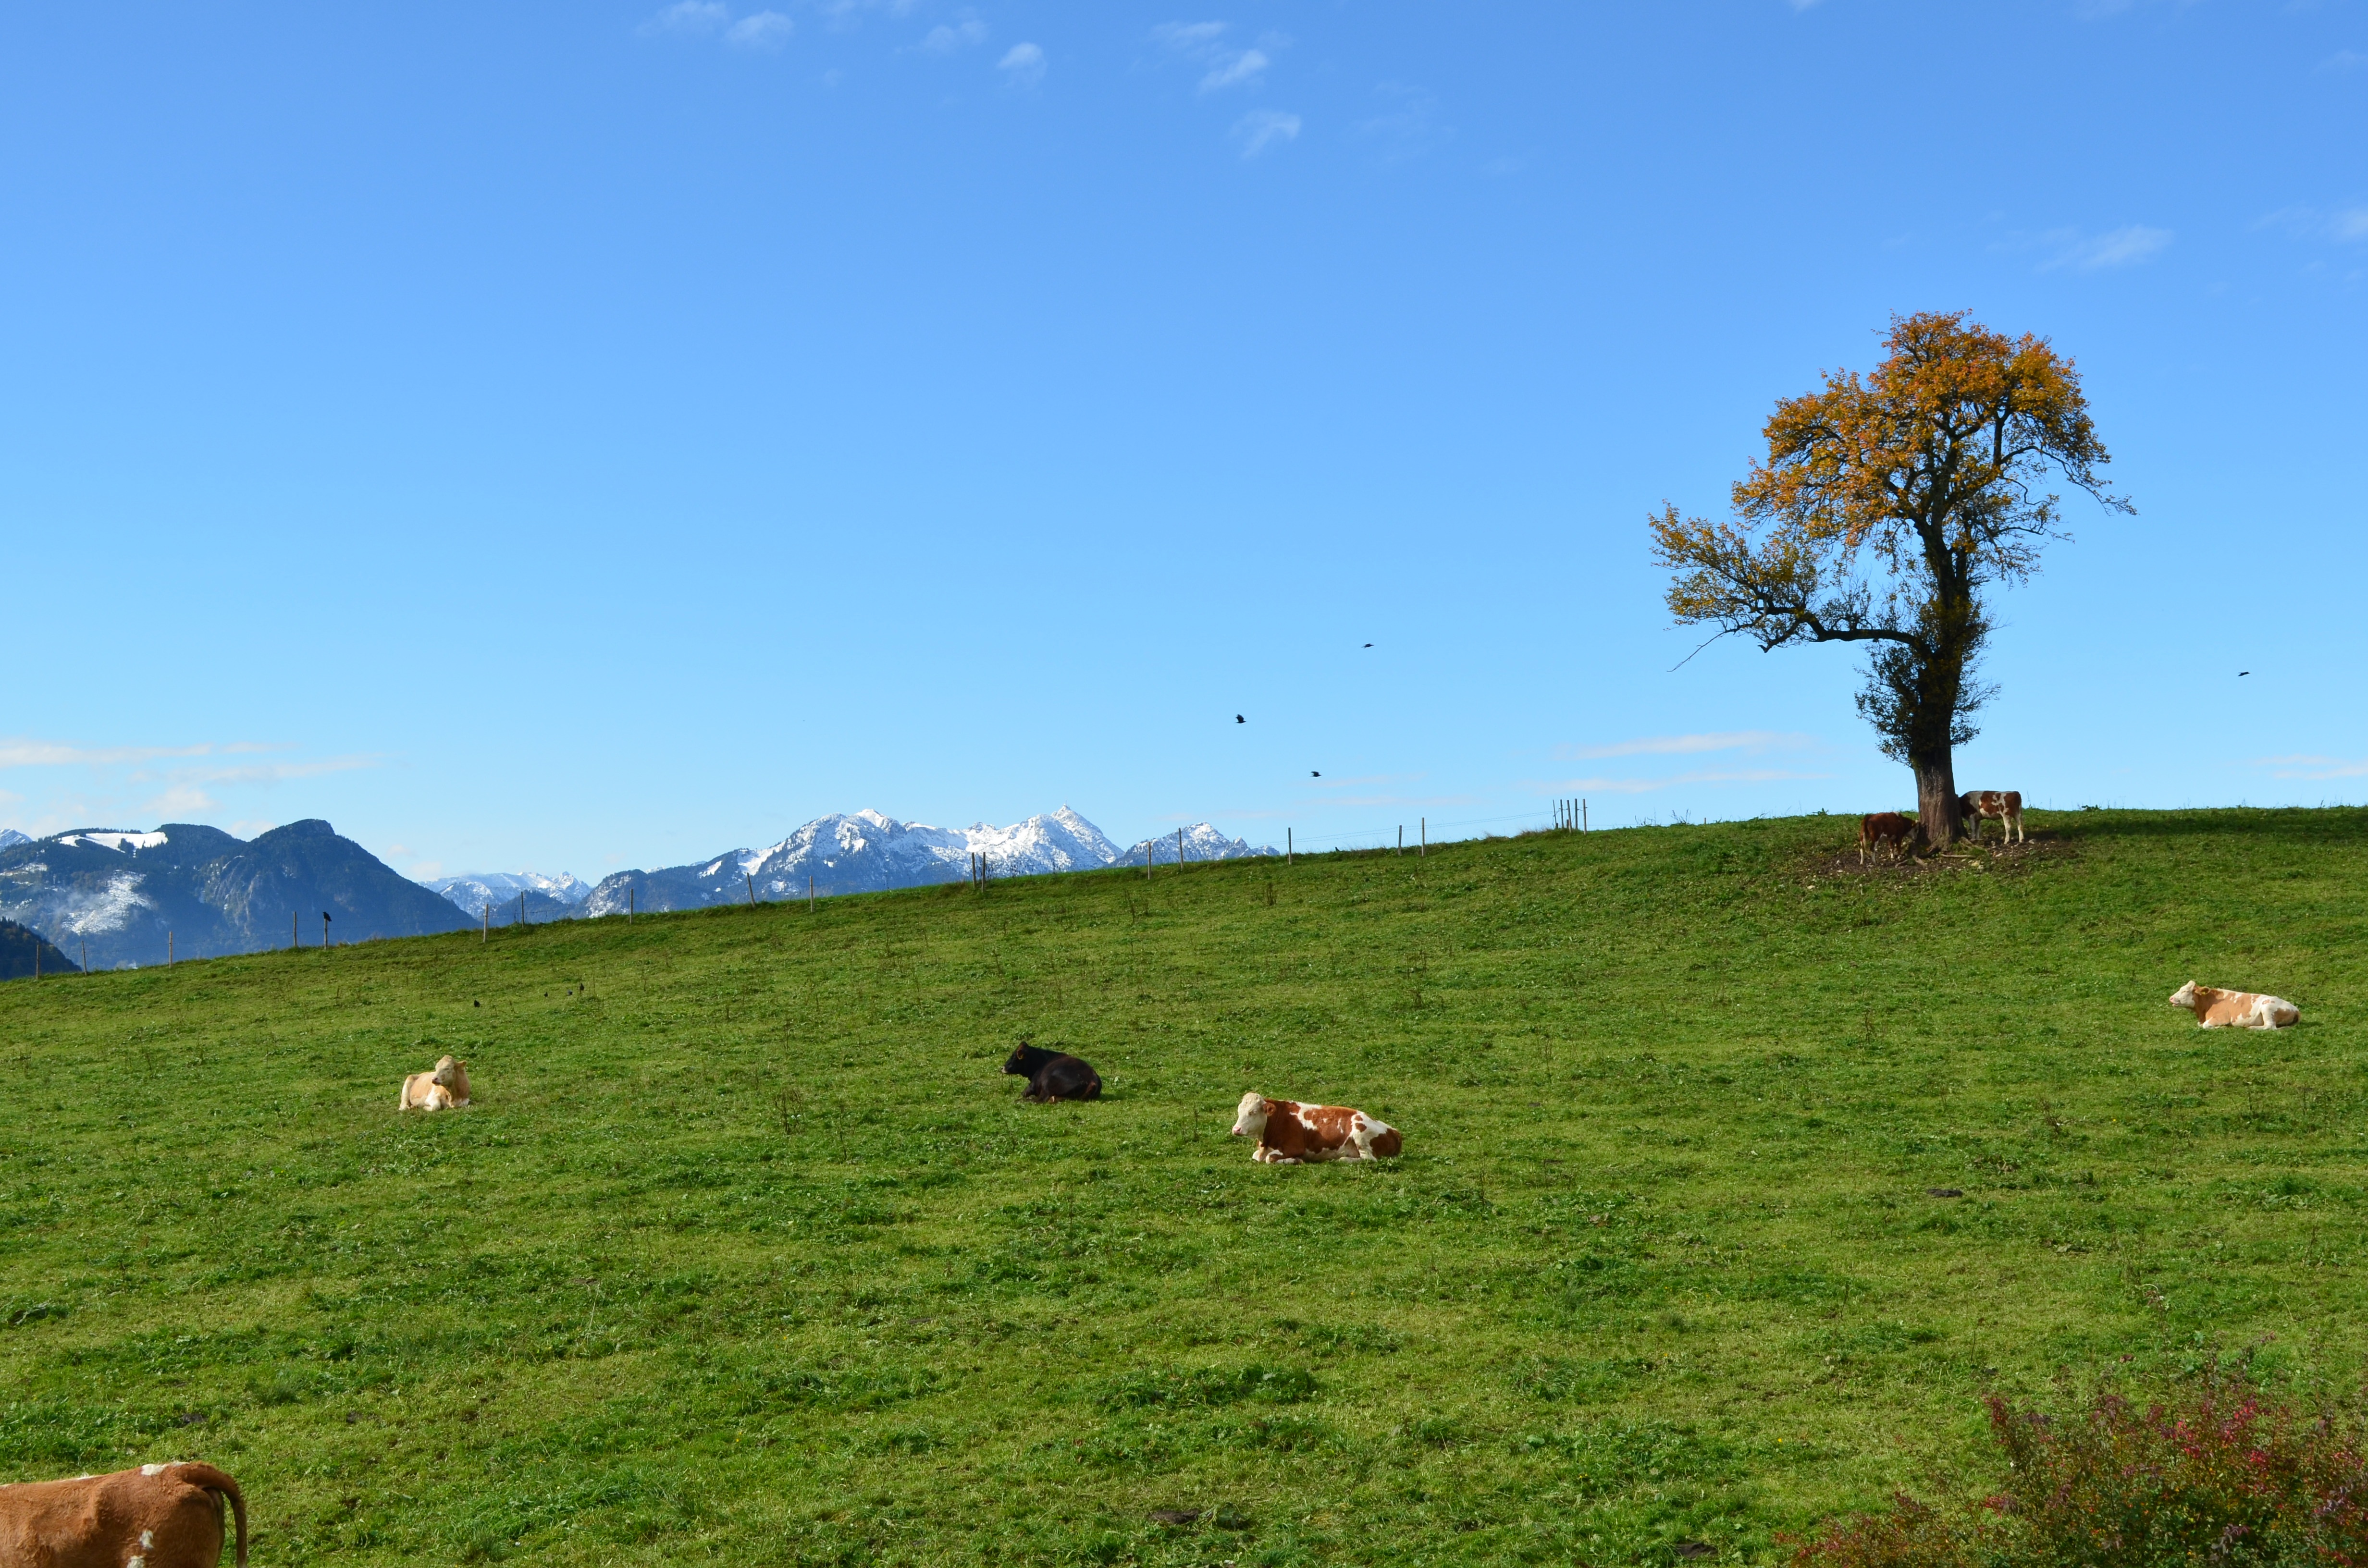
landscape, tree, grass, wilderness, mountain, field, meadow, prairie, hill, mountain range, pasture, grazing, ranch, alpine, savanna, plain, cows, grassland, plateau, habitat, mood, ecosystem, steppe, rural area, natural environment, geographical feature